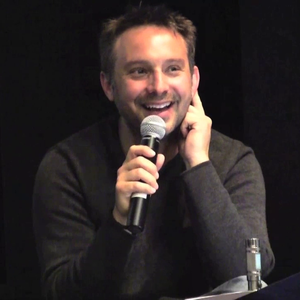
Eric Stough, né en 1972, est le directeur de l'animation de la série South Park, pour lequel il a gagné un Emmy Award. Il est aussi l'inspiration pour le personnage de Butters et il a joué le rôle d'une personne arrêtée dans Capitaine Orgazmo. Il affirme que son travail est inspiré par The Jerry Springer Show.